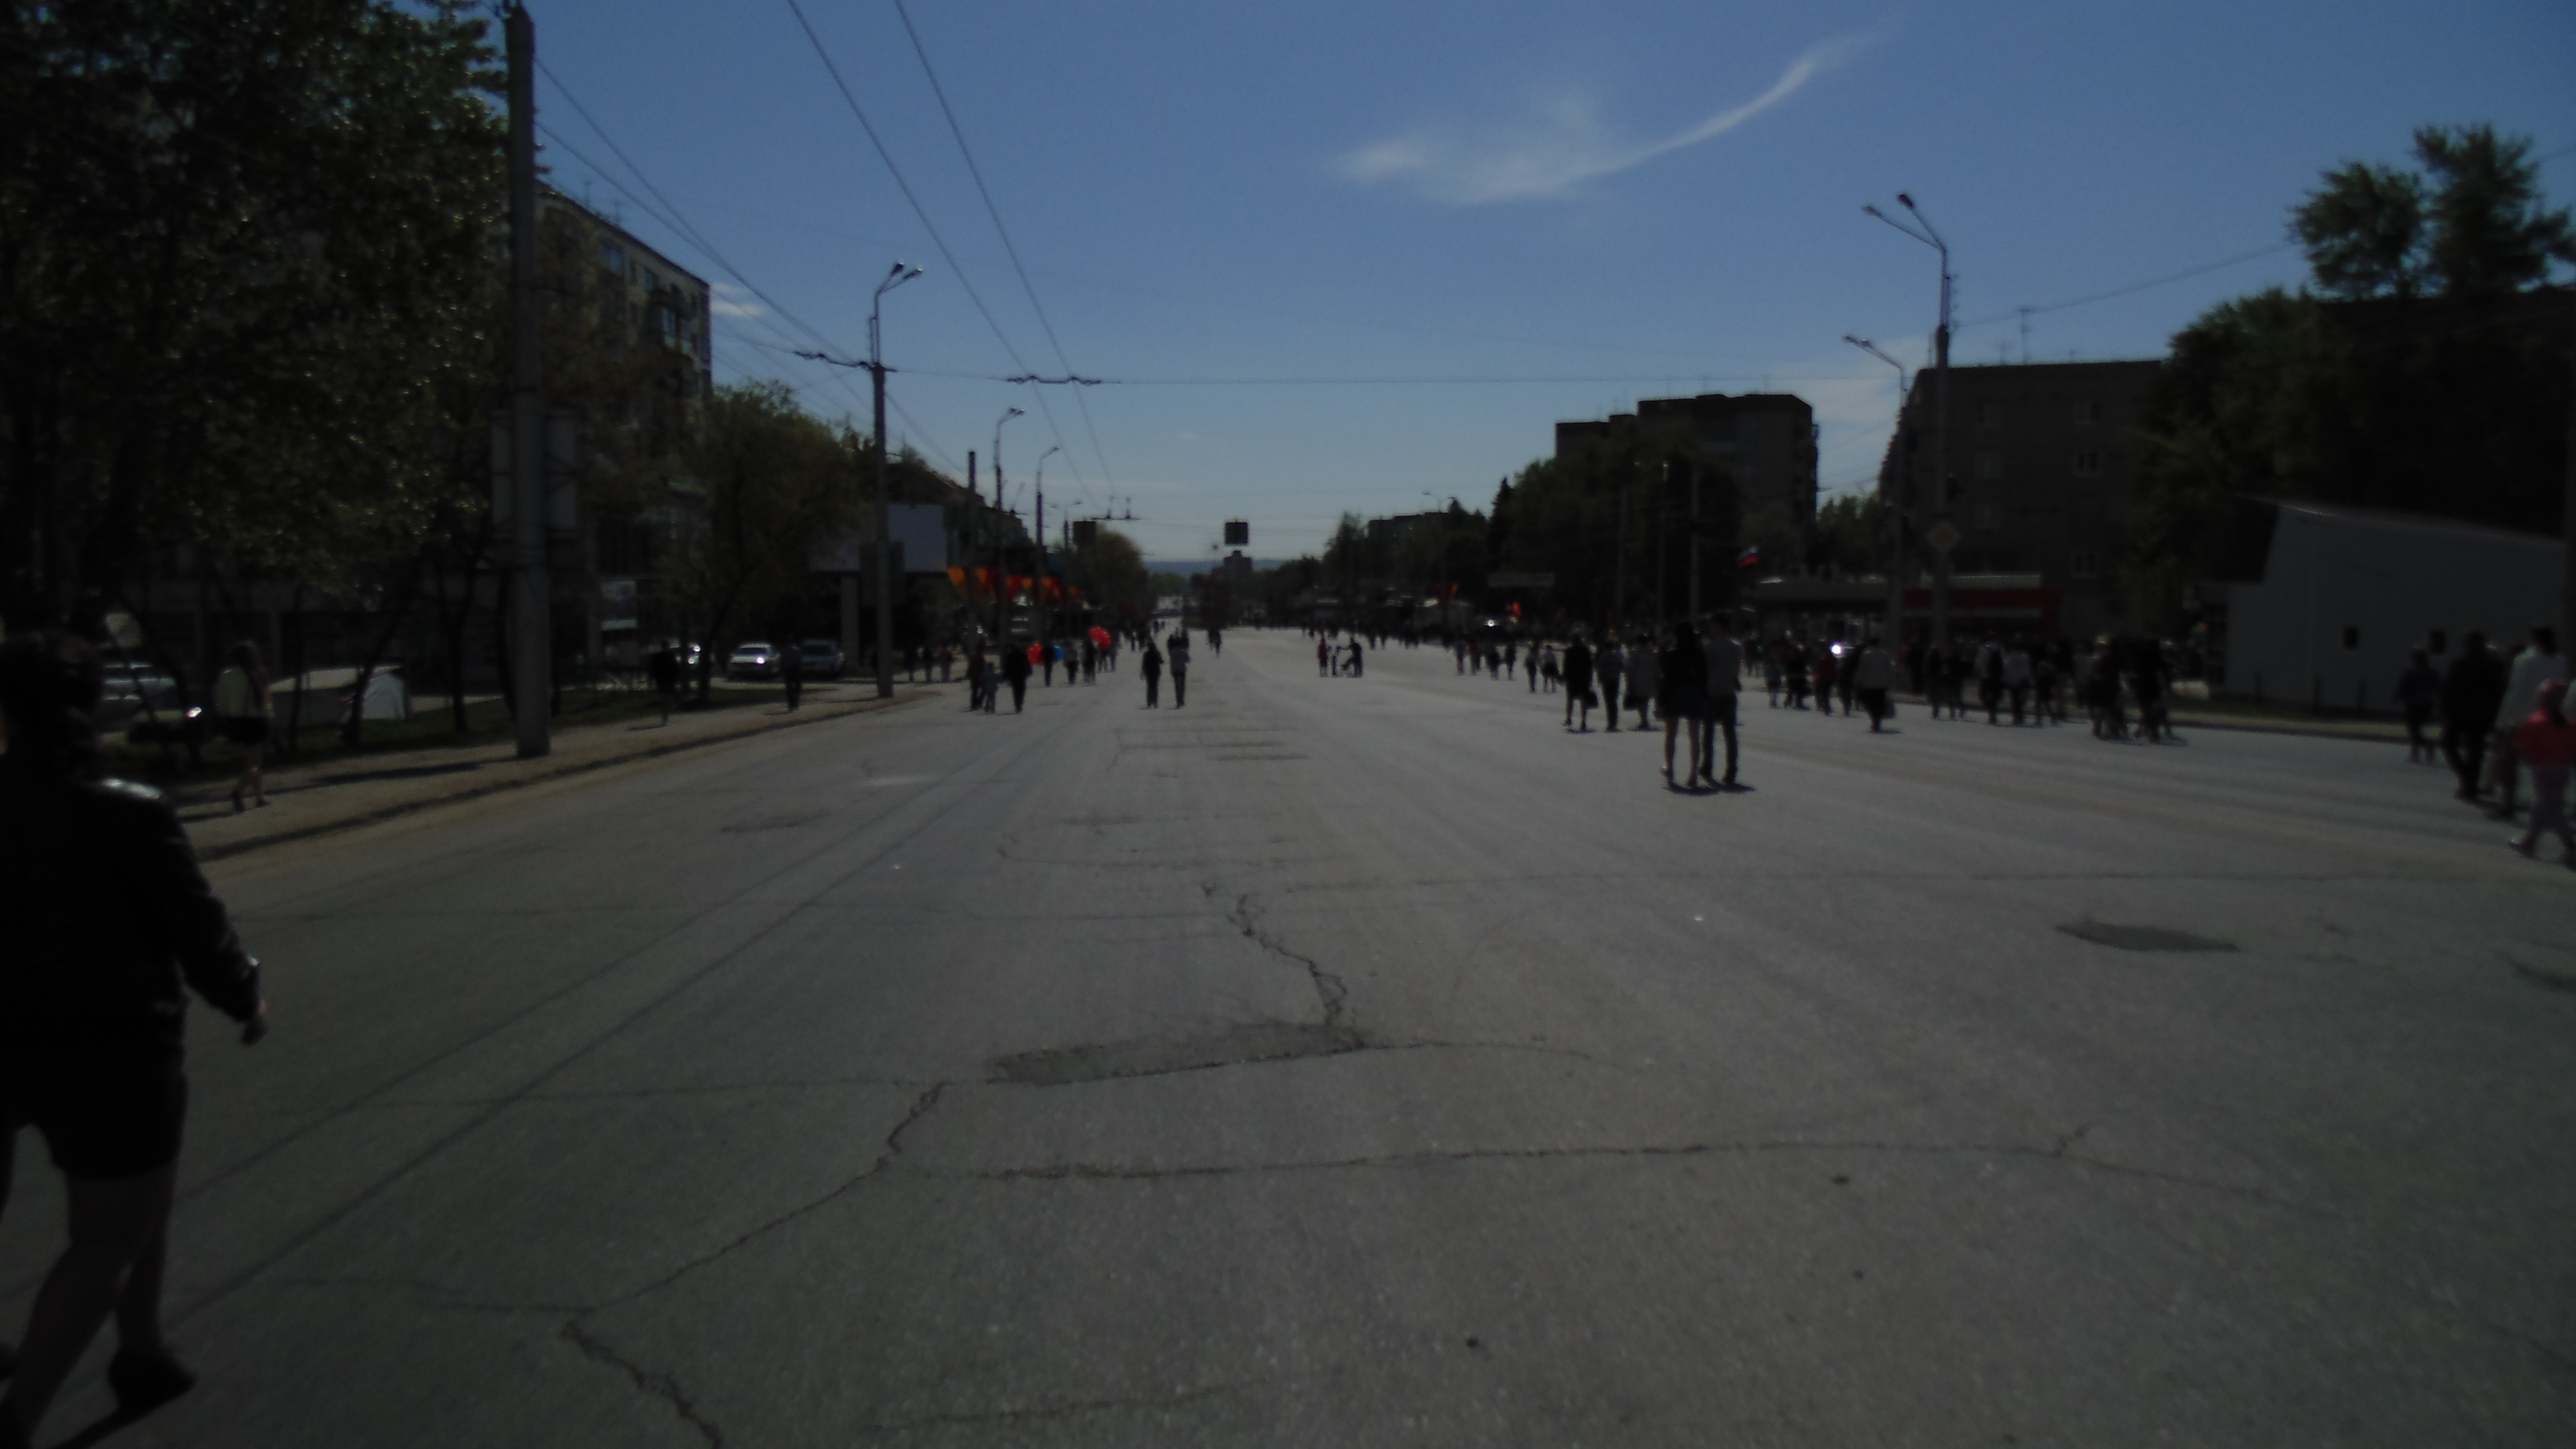
road, asphalt, city, trees, sky, people, walk, lane, town, street, public space, pedestrian, mode of transport, infrastructure, urban area, morning, tree, area, downtown, road surface, recreation, evening, walkway, sidewalk, street light